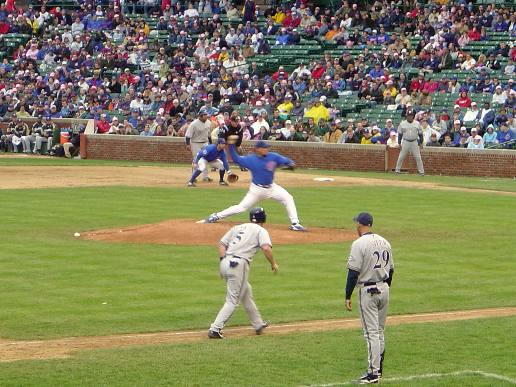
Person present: Yes